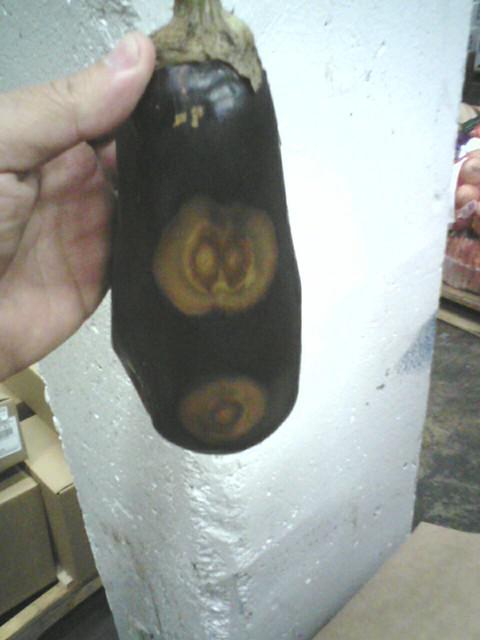
Plant: Eggplant
Disease: eggplant phomopsis fruit rot